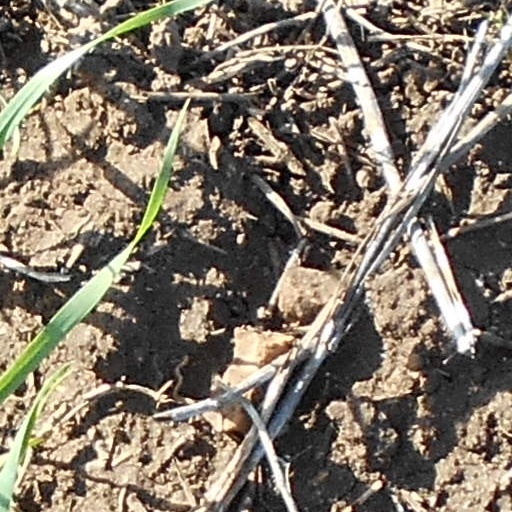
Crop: wheat